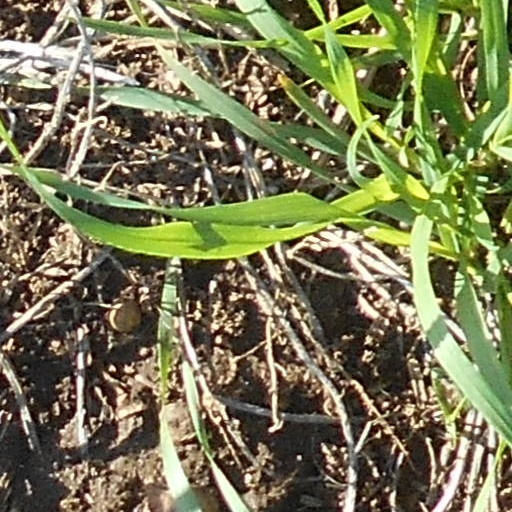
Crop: wheat